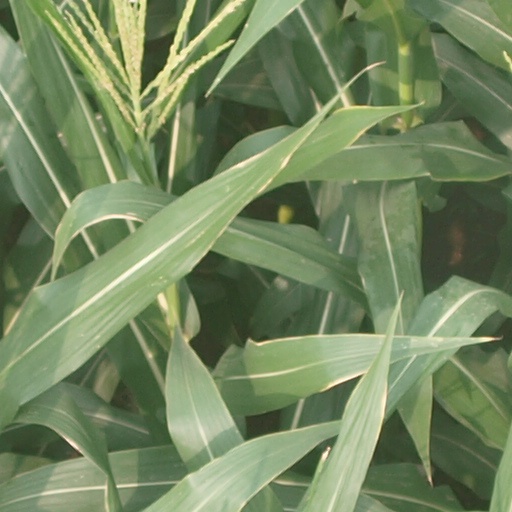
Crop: maize; corn